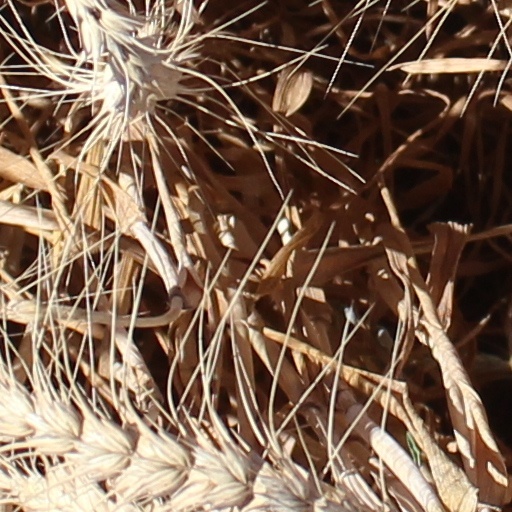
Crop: wheat